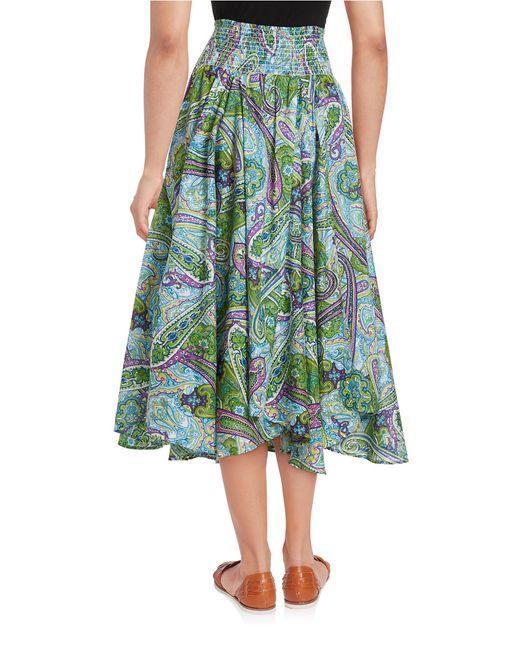
weiter, langer Rock, Baumwollstoff, mit Bakteriendruck, breiter elastischer Bund, ideal für den Sommer, den Strand und für lässige Anlässe